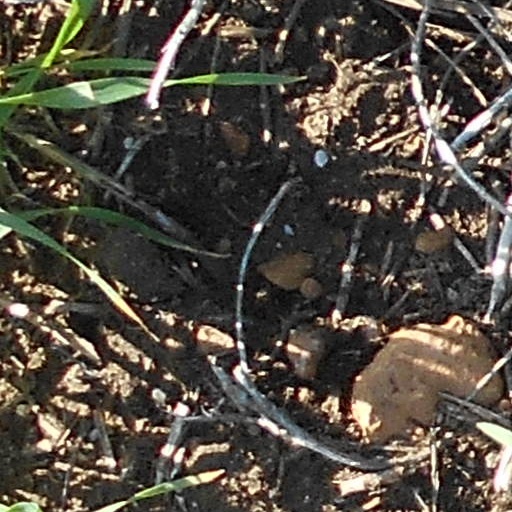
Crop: wheat